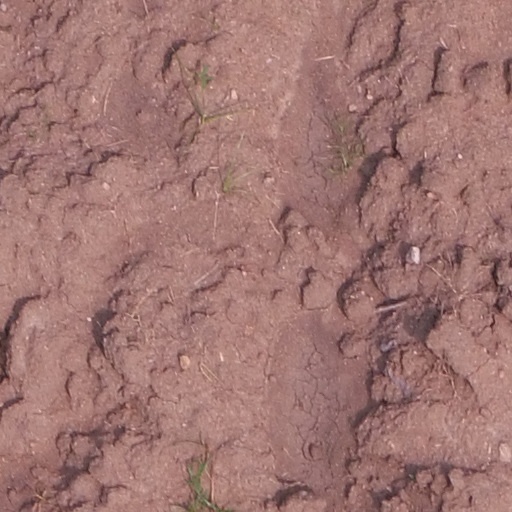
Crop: maize; corn